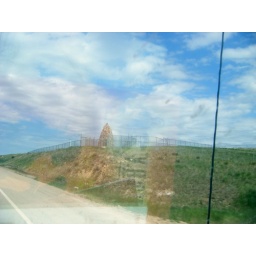
a monument to something and they don't want you to see it so they built a fence around it